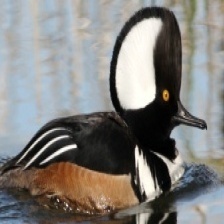
Species: HOODED MERGANSER
Scientific name: LOPHODYTES CUCULLATUS